Thomas M. McGee

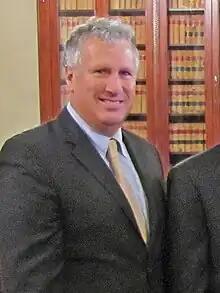
McGee in 2013

McGee was chairman of the Senate Labor and Workforce Development Committee, the Joint Public Service Committee, and the Joint Children's Caucus. Prior to serving in the Senate, he was an attorney who served as a state representative from 1995 to 2002. McGee was elected Chairman of the Massachusetts Democratic Party on October 17, 2013.